Trolleybuses in Rosario

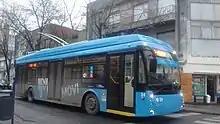
A Trolza Megapolis trolleybus in service on Rosario's new line Q, in 2017

The Rosario trolleybus system is part of the public transport network in Rosario, the largest city in the province of Santa Fe, Argentina.